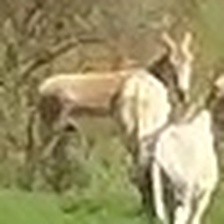
Pose orientation: back